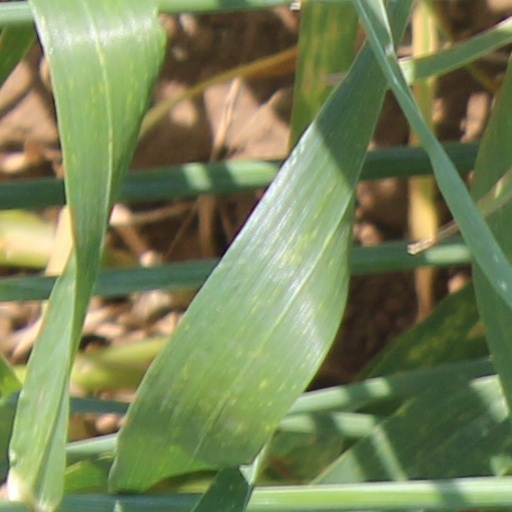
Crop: wheat